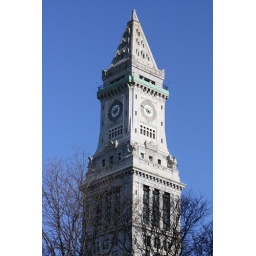
Customs tower building in Boston